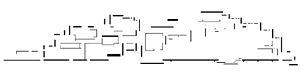
L'architecture de la Finlande a une histoire de plus de 800 ans et, alors que jusqu'à l'époque moderne, l'architecture était fortement influencée par les courants des deux nations voisines de la Finlande, à savoir la Suède et la Russie, dès le début du XIXᵉ siècle, les influences sont venues directement de l'extérieur. Dans un premier temps, lorsque des architectes étrangers itinérants ont commencé à exercer dans le pays, puis lorsque la profession d'architecte finlandais s'y est établie. L'architecture finlandaise a également contribué de manière significative à plusieurs styles internationaux, tels que le Jugendstil, ou Art nouveau, le classicisme nordique et le fonctionnalisme. Plus particulièrement, les travaux de l'architecte moderniste Eliel Saarinen, l'architecte le plus connu du pays, ont eu une influence considérable à l'échelle mondiale. Mais l'architecte moderniste Alvar Aalto, considéré comme l'une des figures majeures de l'histoire mondiale de l'architecture moderne, est encore plus renommé qu'Eliel Saarinen. Dans un article de 1922, intitulé Motifs des âges passés, Aalto discute des influences nationales et internationales en Finlande :